William Charles Kernot

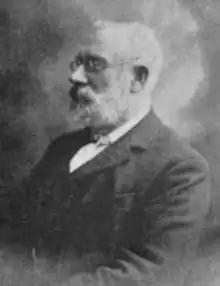

William Charles Kernot (16 June 1845 – 14 March 1909), was an Australian engineer, first professor of engineering at the University of Melbourne and president of the Royal Society of Victoria.